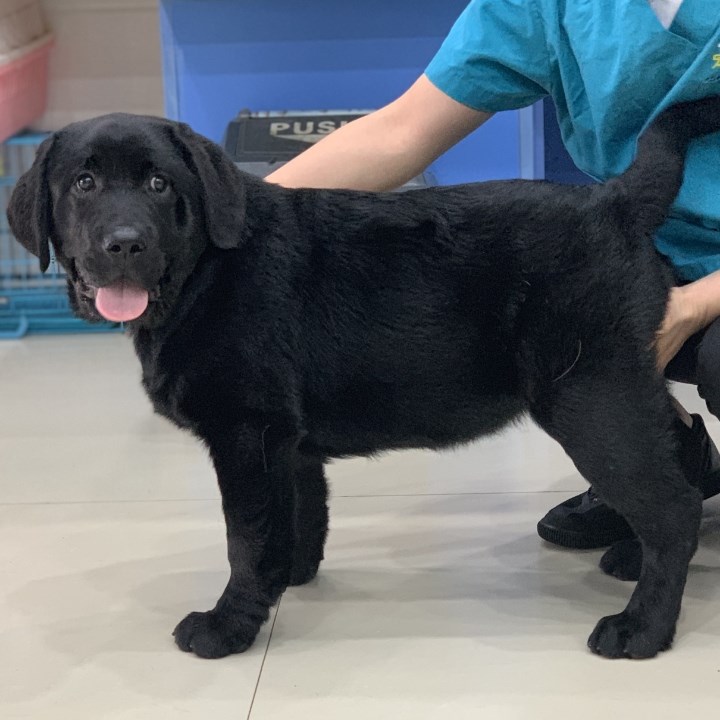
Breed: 3580-n000122-Labrador_retriever